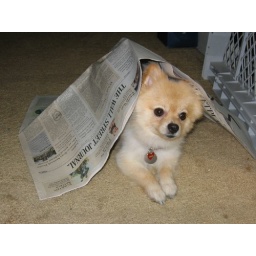
lando the hobo. well, smart hobo, sleeping under the wall street journal.